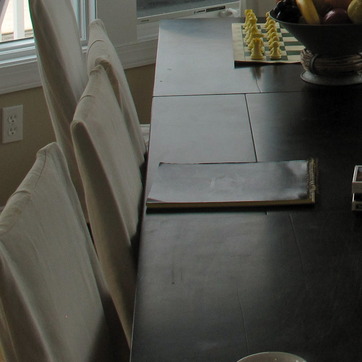
Material: paper